Overview of news media phone hacking scandals

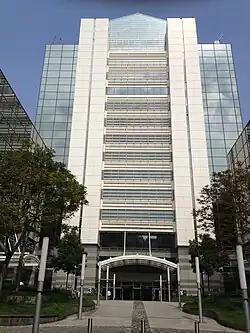
By mid-2012, formal charges had been filed against many News International journalists and executives, including former chief executive Rebekah Brooks.

The day in 2005 that the Met seized documents from Goodman and Mulcaire and arrested them for conspiracy to intercept communications without lawful authority, "News of the World" editors said they were stunned and vowed to conduct an internal investigation. According to Colin Myler's subsequent statement at the Commons Culture, Media and Sport Committee hearing, the firm of Burton Copeland was engaged in August 2005 "to absolutely oversee the investigation to cooperate with police...a very thorough investigation took place where there was a thorough review of everything from how cash payments were processed." Tom Crone testified that "Burton Copeland were in the office virtually every day...their remit was that they were brought in to go over everything and find out what had gone wrong, to liaise with the police ... They were given absolutely free-range to ask whatever they wanted to ask." Andy Coulson testified that "I brought in Burton Copeland ... to do an investigation. We opened up the files as much as we could. There was nothing they asked for that they were not given." However, no report was issued covering Burton Copeland's findings, and News International never waived privilege with respect to the law firm so that they could say for themselves what they had been able to do. Linklaters replaced Burton Copeland in representing News International in July 2011 and sent a letter to the Commons Culture, Media and Sport Committee in August 2011 stating "Burton Copeland did not conduct an investigation into phone hacking at the "News of the World" and their role was 'only about helping the police'... [but] Scotland Yard received 'very little material' from News International and Burton Copeland."